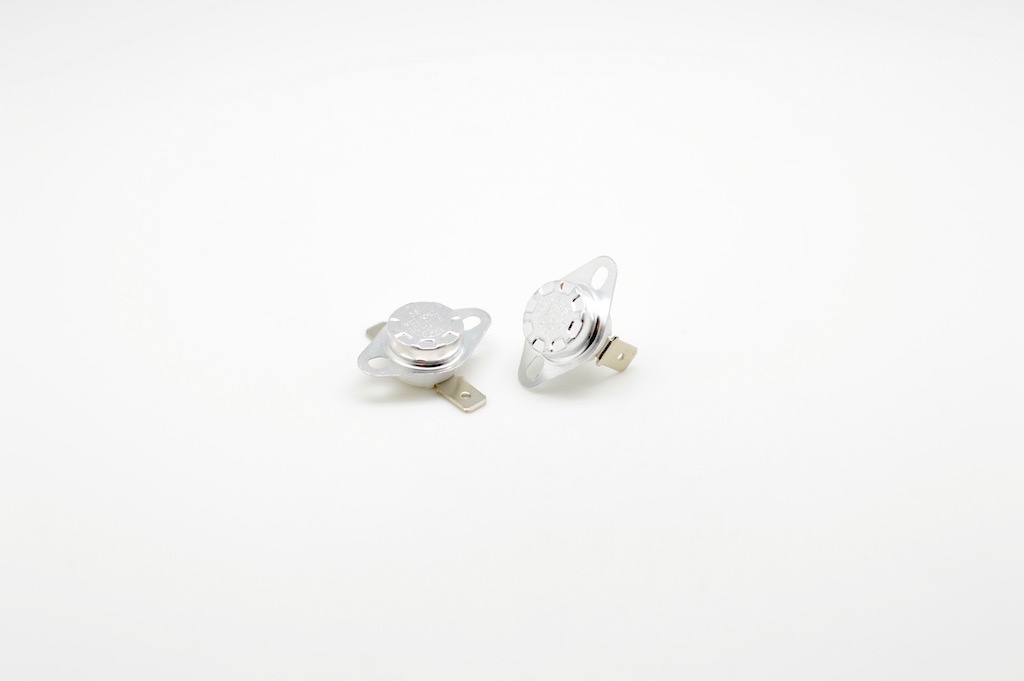
Termostat Bimetal cu Senzor de Temperatură 75°C, 250V - 10A pentru Controlul Temperaturii în Sistemele de Încălzire
Termostat Bimetal cu Senzor de Temperatură 75°C, 250V - 10A pentru Controlul Temperaturii în Sistemele de Încălzire Termostatul bimetal este soluția ideală pentru controlul temperaturii în diverse aparate electrice precum cafetiere, încălzitoare de apă, și calorifere. Cu o capacitate de 75°C și o tensiune de 250V , acest termostat de 10A asigură un funcționare eficientă și sigură, oferind stabilitate și fiabilitate în operarea sistemelor de încălzire. Beneficii principale Control precis al temperaturii – Asigură o reglare exactă a temperaturii dorite. Compatibilitate largă – Poate fi utilizat în diverse aparate electrice. Instalare ușoară – Design simplu care facilitează montajul rapid. Durabilitate – Construit pentru a rezista la utilizare intensă în condiții variate. Specificații tehnice Caracteristică Valoare Tensiune de lucru 250V Curent maxim 10A Temperatura maximă 75°C Ce primești în pachet 1 x Termostat bimetal (senzor de temperatură) 75°C, 250V - 10A Întrebări frecvente (FAQ) Care este domeniul de utilizare al acestui termostat? Termostatul este destinat utilizării în aparate electrice precum cafetiere, încălzitoare de apă, fier de călcat și calorifere. Este ușor de instalat? Da, designul său permite o instalare rapidă și simplă, fără necesitatea unor abilități tehnice avansate. Ce se întâmplă dacă temperatura depășește 75°C? Termostatul va întrerupe circuitul pentru a preveni supraîncălzirea, asigurând astfel siguranța aparatului.
Category: Home & Garden > Kitchen & Dining > Kitchen Appliance Accessories > Coffee Maker & Espresso Machine Accessories > Coffee Maker & Espresso Machine Replacement Parts > Cup Warmers